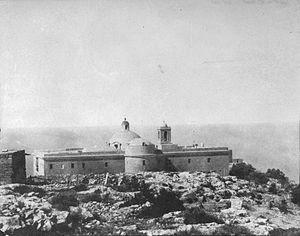
Couvent du Mont Carmel
Nicolas le Français est un carme, successeur de saint Simon Stock au poste de général de l'Ordre, et auteur d'un texte polémique qui compte parmi les fondements de la spiritualité carmélitaine.